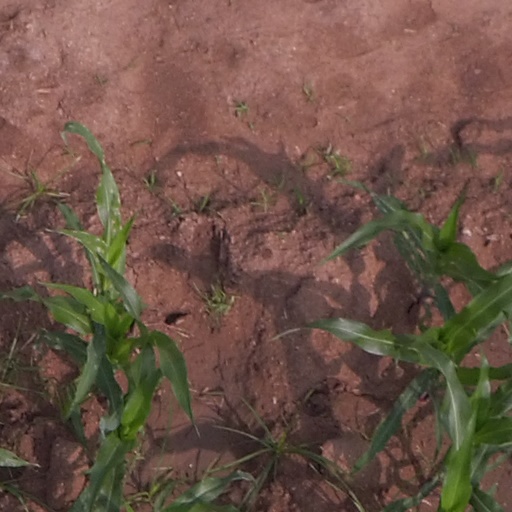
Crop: maize; corn